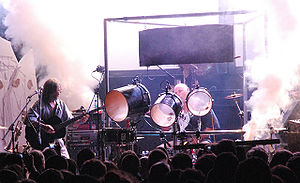
Faust (band)
"Faust er et tysk rockband inden for genren krautrock. Banden blev dannet i 1971 i landsbyen Wümme 50 km sydvest for Hamborg og bestod oprindeligt af Werner ""Zappi"" Diermaier, Hans Joachim Irmler, Arnulf Meifert, Jean-Hervé Péron, Rudolf Sosna og Gunther Wüsthoff, der arbejdede samme med produceren Uwe Nettelbeck og lydteknikeren Kurt Graupner.